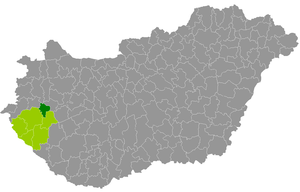
Le district de Zalaszentgrót est un des 10 districts du comitat de Zala en Hongrie. Il compte 15 518 habitants et rassemble 20 localités : 19 communes et une seule ville dont Zalaszentgrót, son chef-lieu.